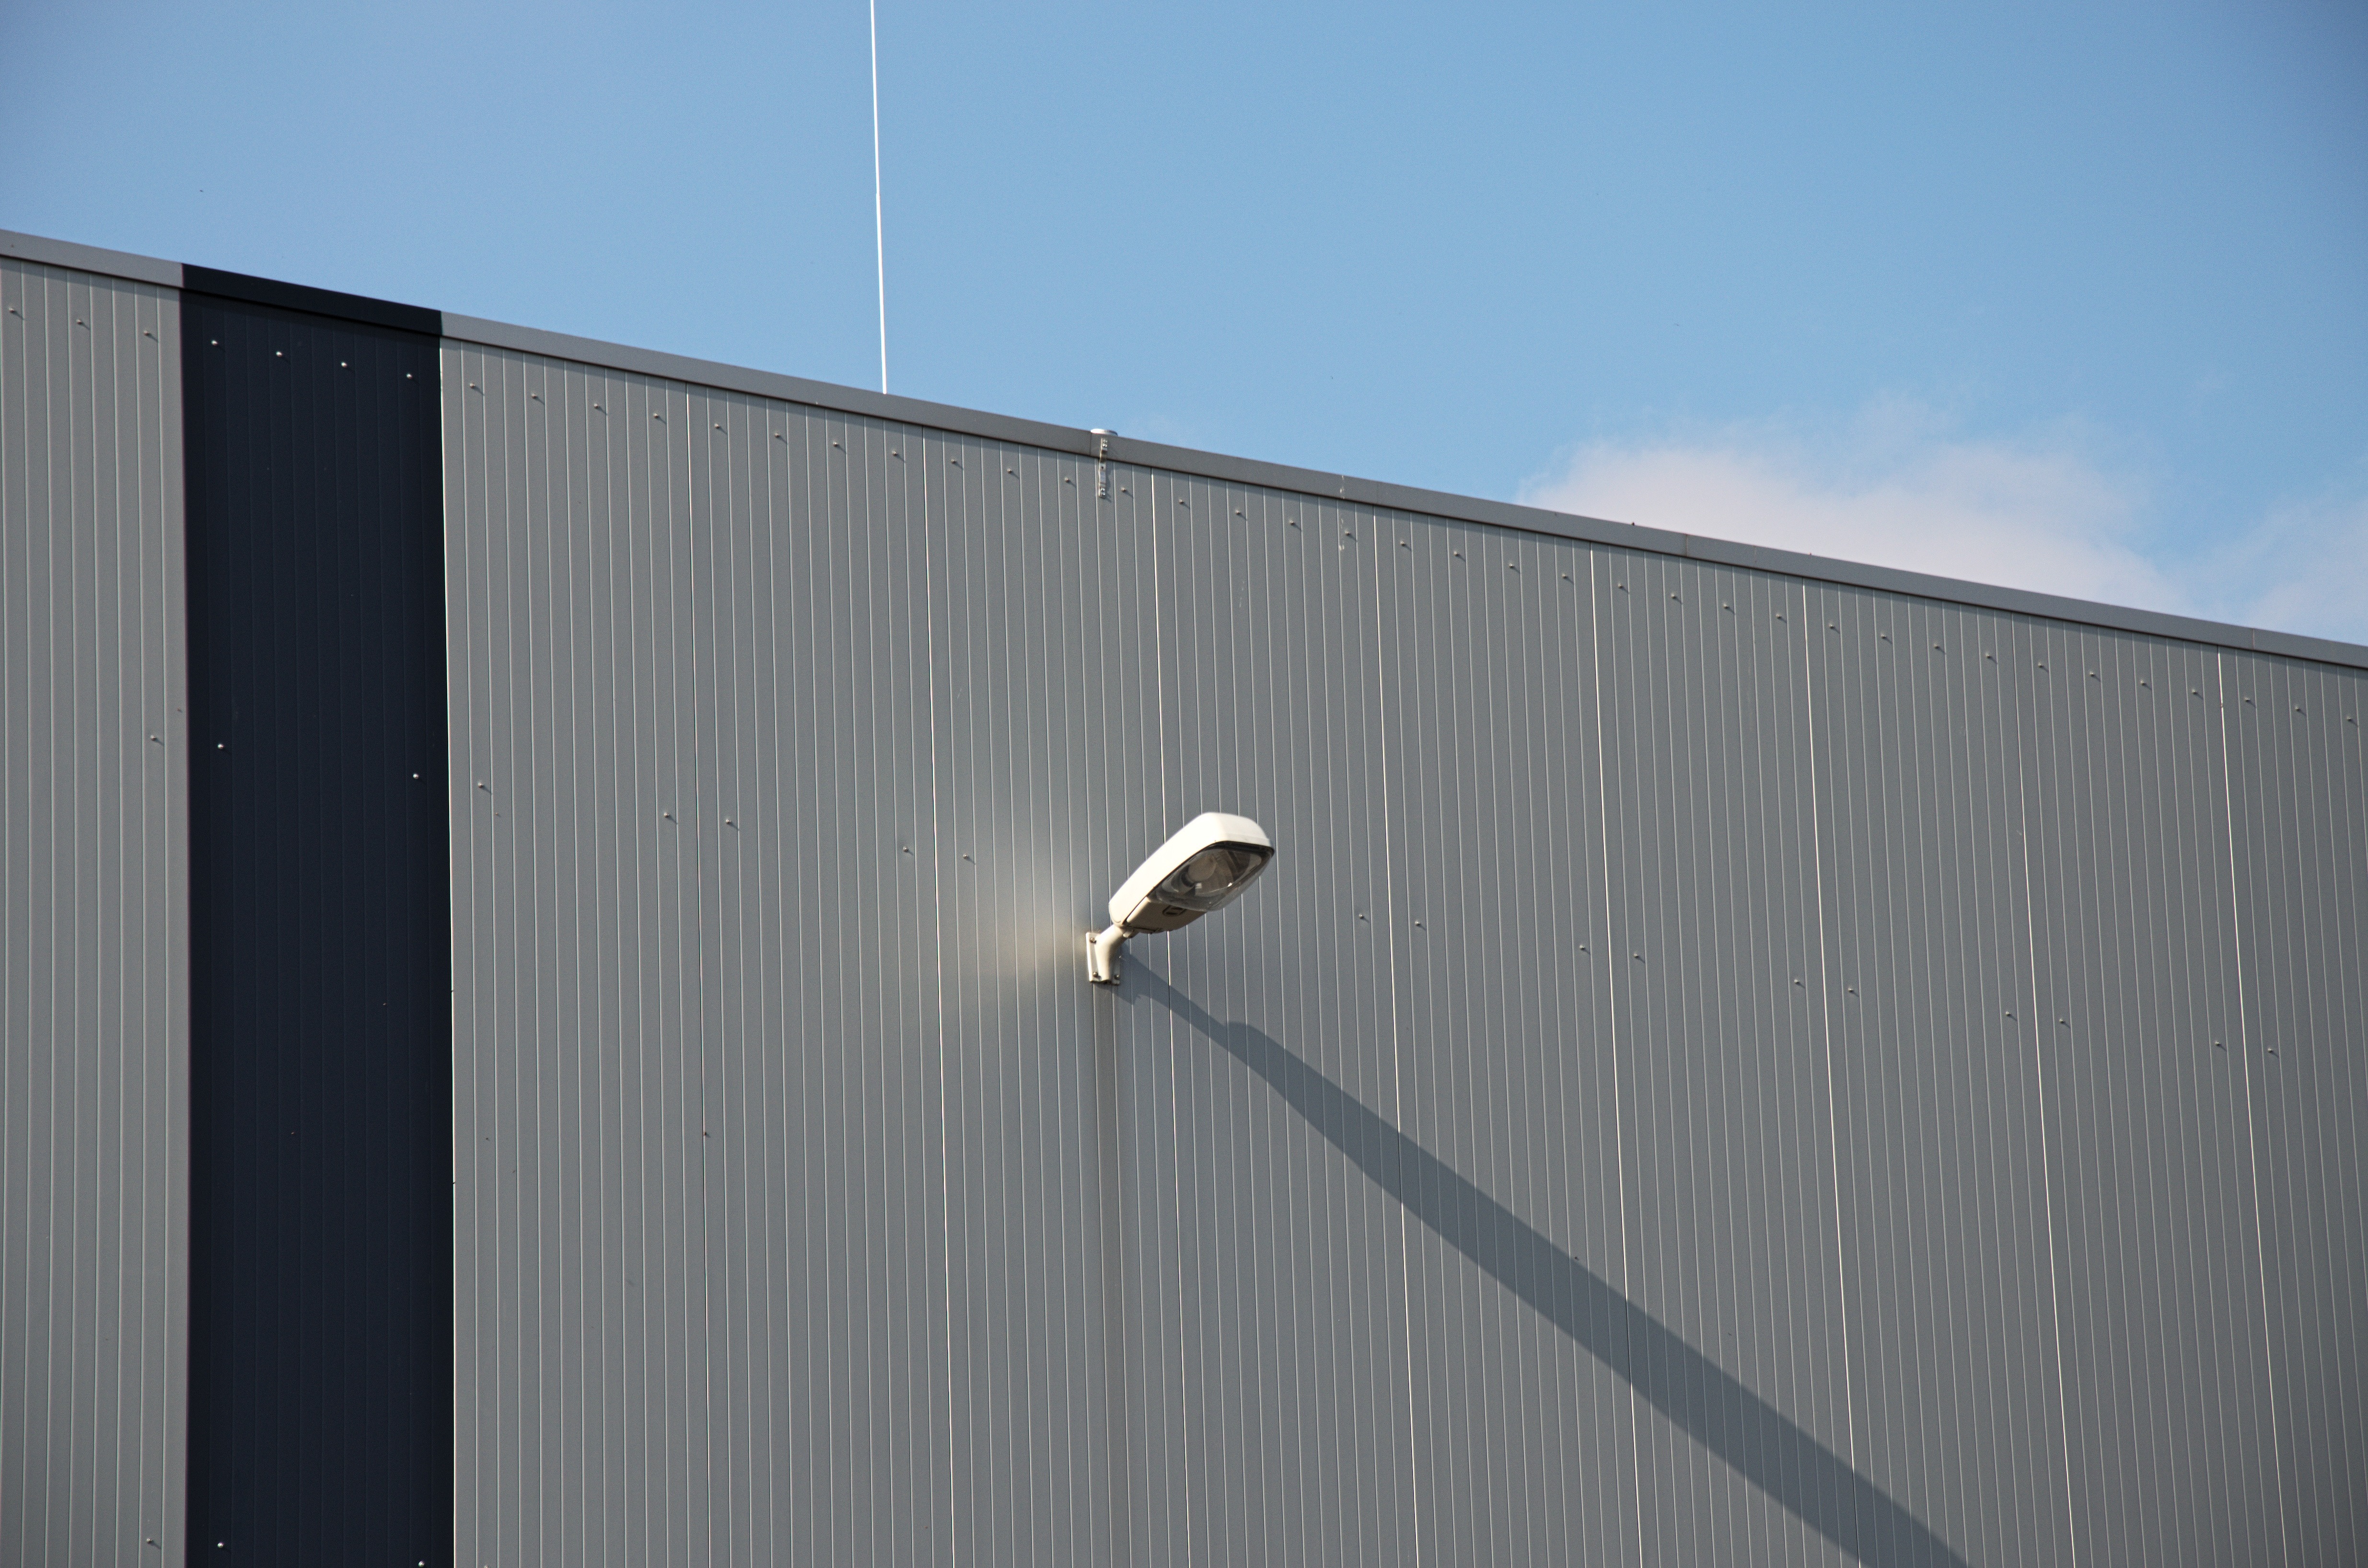
fence, structure, wall, shed, pattern, line, shadow, facade, blue, lamp, lighting, grey, outdoor structure